Bruno Fernandes

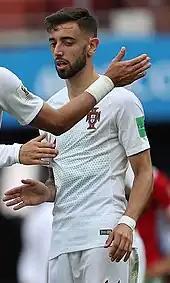
Fernandes playing for Portugal at the 2018 FIFA World Cup

With the Portugal under-20s, Fernandes took participated in the 2014 Toulon Tournament. In this competition, he played four out, scoring against Chile in a group stage match, helping Portugal to a third-place finish.